Coe Ridge Colony

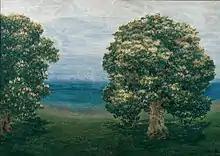
Drawing of Chestnut Trees

The little ridge in Cumberland County that would later become Coe Ridge Colony was first inhabited by a man named Ezekiel (who was Jesse Coe's favorite slave in 1866). Ezekiel was 50% white, 25% African American, and 25% Native American. While Ezekiel was living in Coe Ridge, he met and eventually married Patsy. Patsy was a slave for Ezekiel's prior masters, a wealthy white family who went by the name of Coe. Ezekiel and Patsy had 10 children, who they would reclaim after the slaves were freed by the 1865 Thirteen Amendment which ended slavery. Their former master, who went by the name of Jesse Coe, offered to sell a portion of the Coe plantation that would later become the Coe Ridge Colony. Jesse Coe sold the 300 acres of land to Ezekiel and Patsy for six hundred dollars. When the land was first purchased from Jesse Coe, there were only sixteen residents of the Coe Ridge Colony. They were faced with the enormous task of turning the 300 acres of untamed and overgrown wilderness into a place where they could establish a community. The successful side of having these 300 acres of forest was that it provided the staple product of the Coe Ridge Colony's economy, as well as providing for the construction of homes in the community. The extensive chestnut orchards also provided food, as well as additional income for the colony. The chestnut orchards of Coe Ridge became a source of conflict between the minority groups found in Coe Ridge, and their white neighbors who resented the presence of Coe Ridge Colony. Each side took issue as to who owned the chestnut orchards, and therefore who had rights to the income they produced. However, a chestnut blight in the early 1900s would dry up this source of food and income. With the collapse of their main source of income, namely lumber and chestnut harvesting, members of the community turned to moonshining and bootlegging to try and sustain their families and lives. However, by 1958 the colony of Coe Ridge had become desolate, the once busy colony completely abandoned.